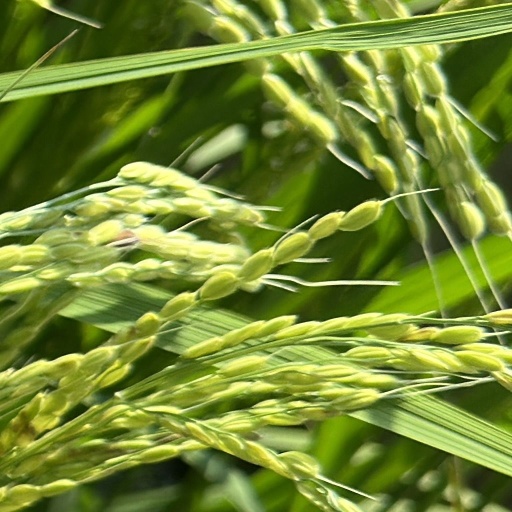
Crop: rice